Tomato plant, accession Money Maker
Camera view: vertical (180 deg); turntable rotation: 240 degrees
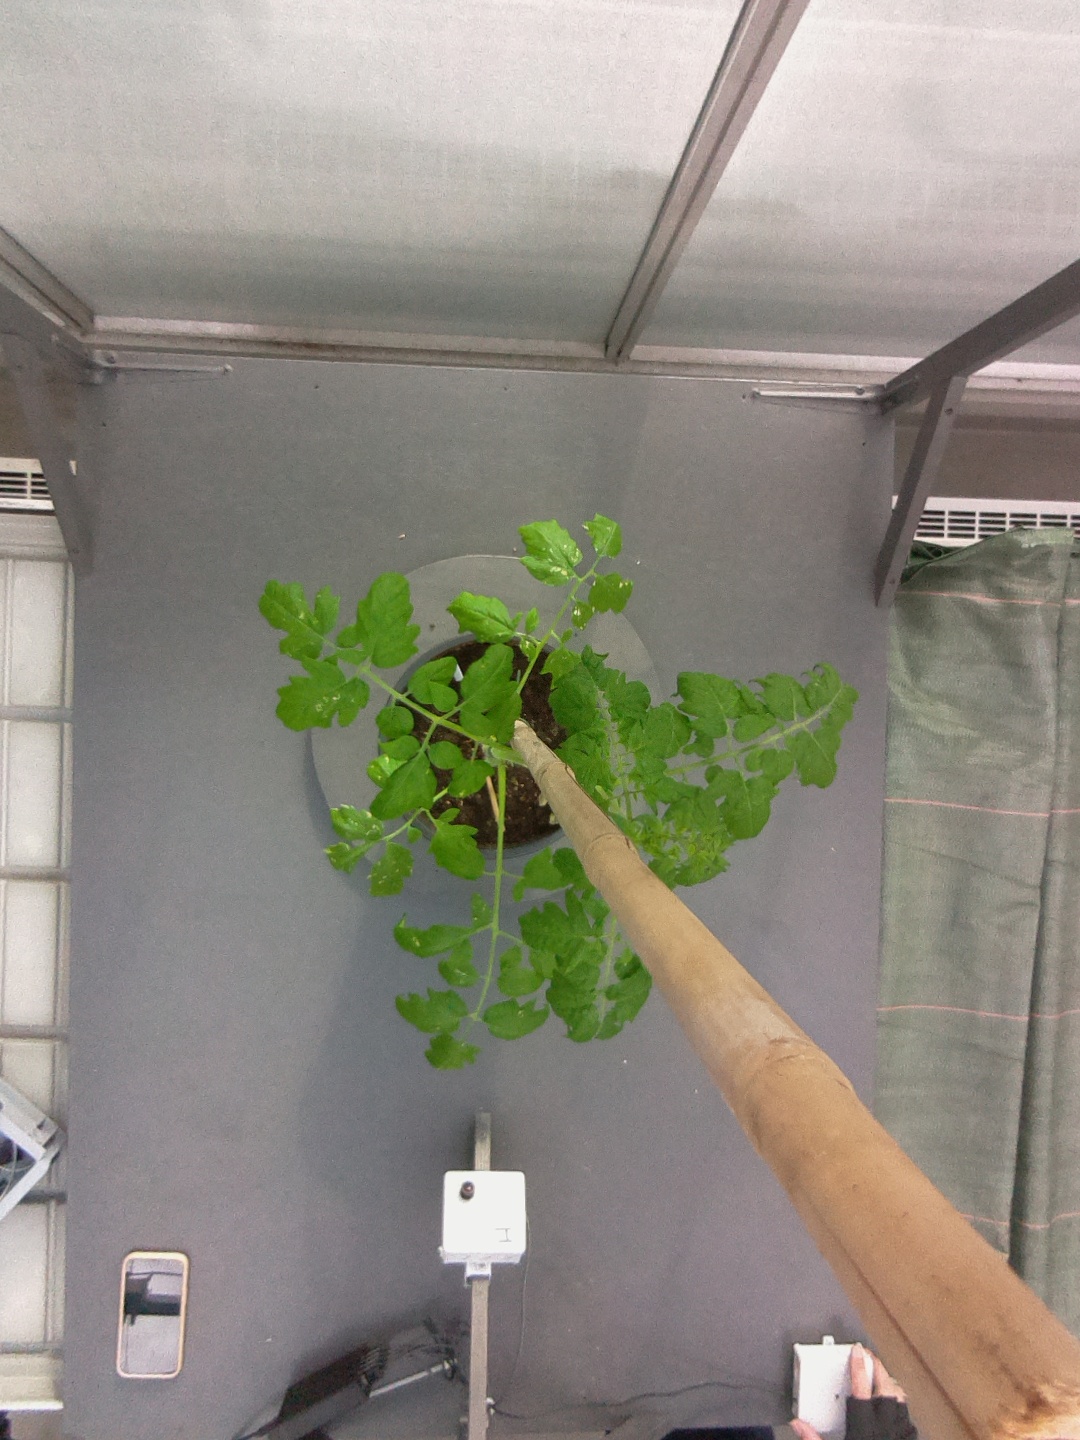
BBCH growth stage 15: 10 of true leaves visible